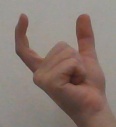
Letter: nun